Great Britain at the 2012 Summer Olympics

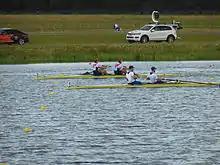
Great Britain (left boat) during the final of the men's coxless pair where they won bronze.

Great Britain qualified for a maximum five quota places in the men's Olympic road race by virtue of their top 10 national ranking in the 2011 UCI World Tour. They qualified a maximum 4 quota places in the women's event by virtue of a top 5 national ranking by the end of May 2012.